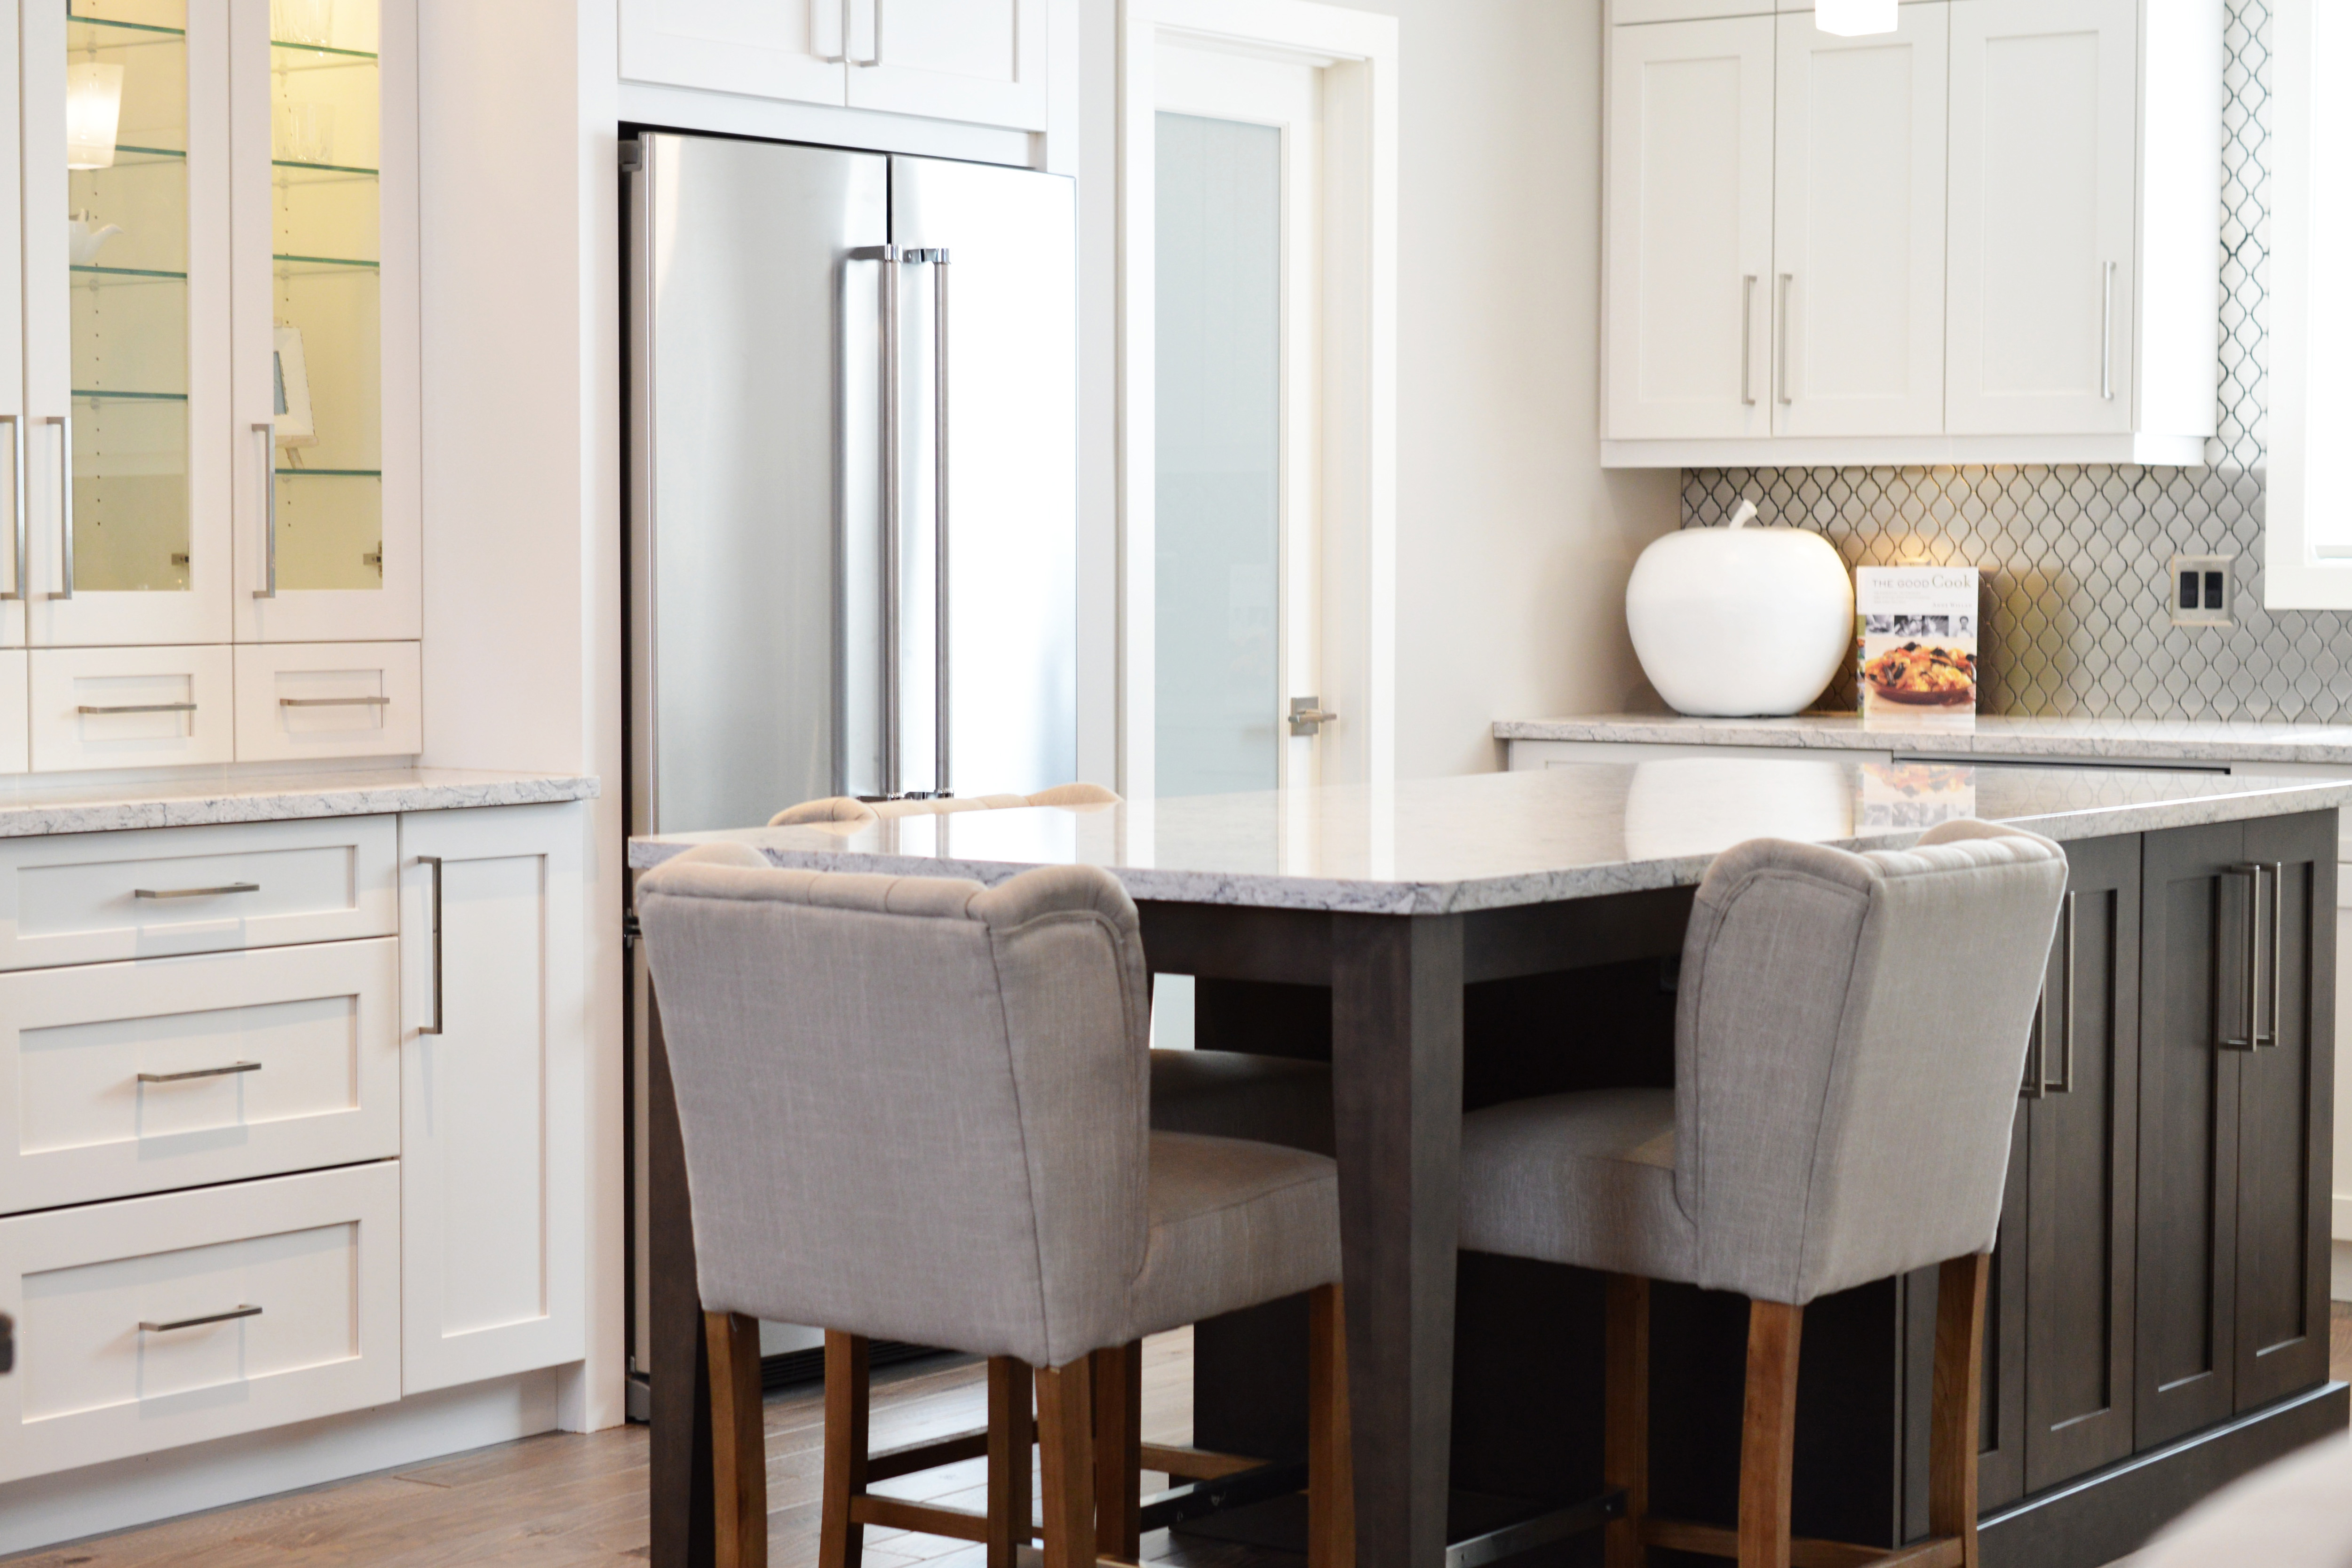
furniture, room, cabinetry, dining room, property, kitchen, countertop, table, interior design, floor, building, Material property, cupboard, Hutch, kitchen dining room table, home, chair, drawer, house, cuisine classique, flooring